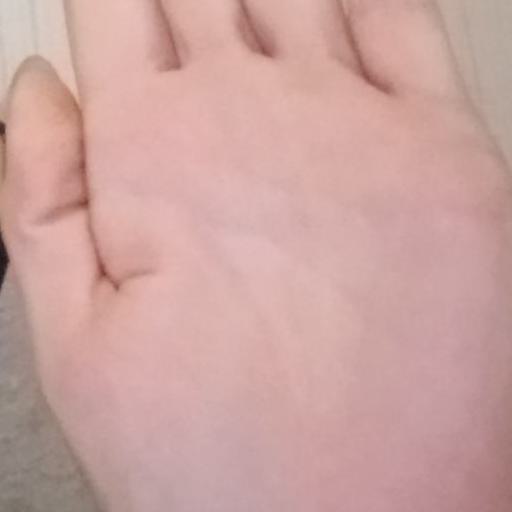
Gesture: stop